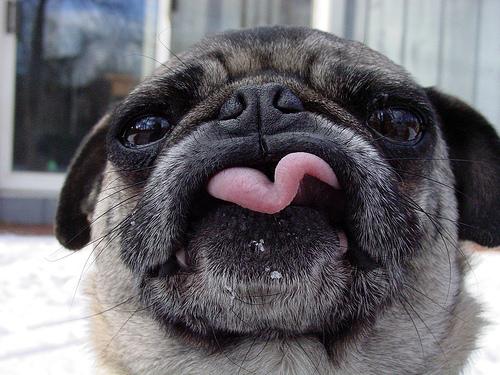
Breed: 798-n000130-pug